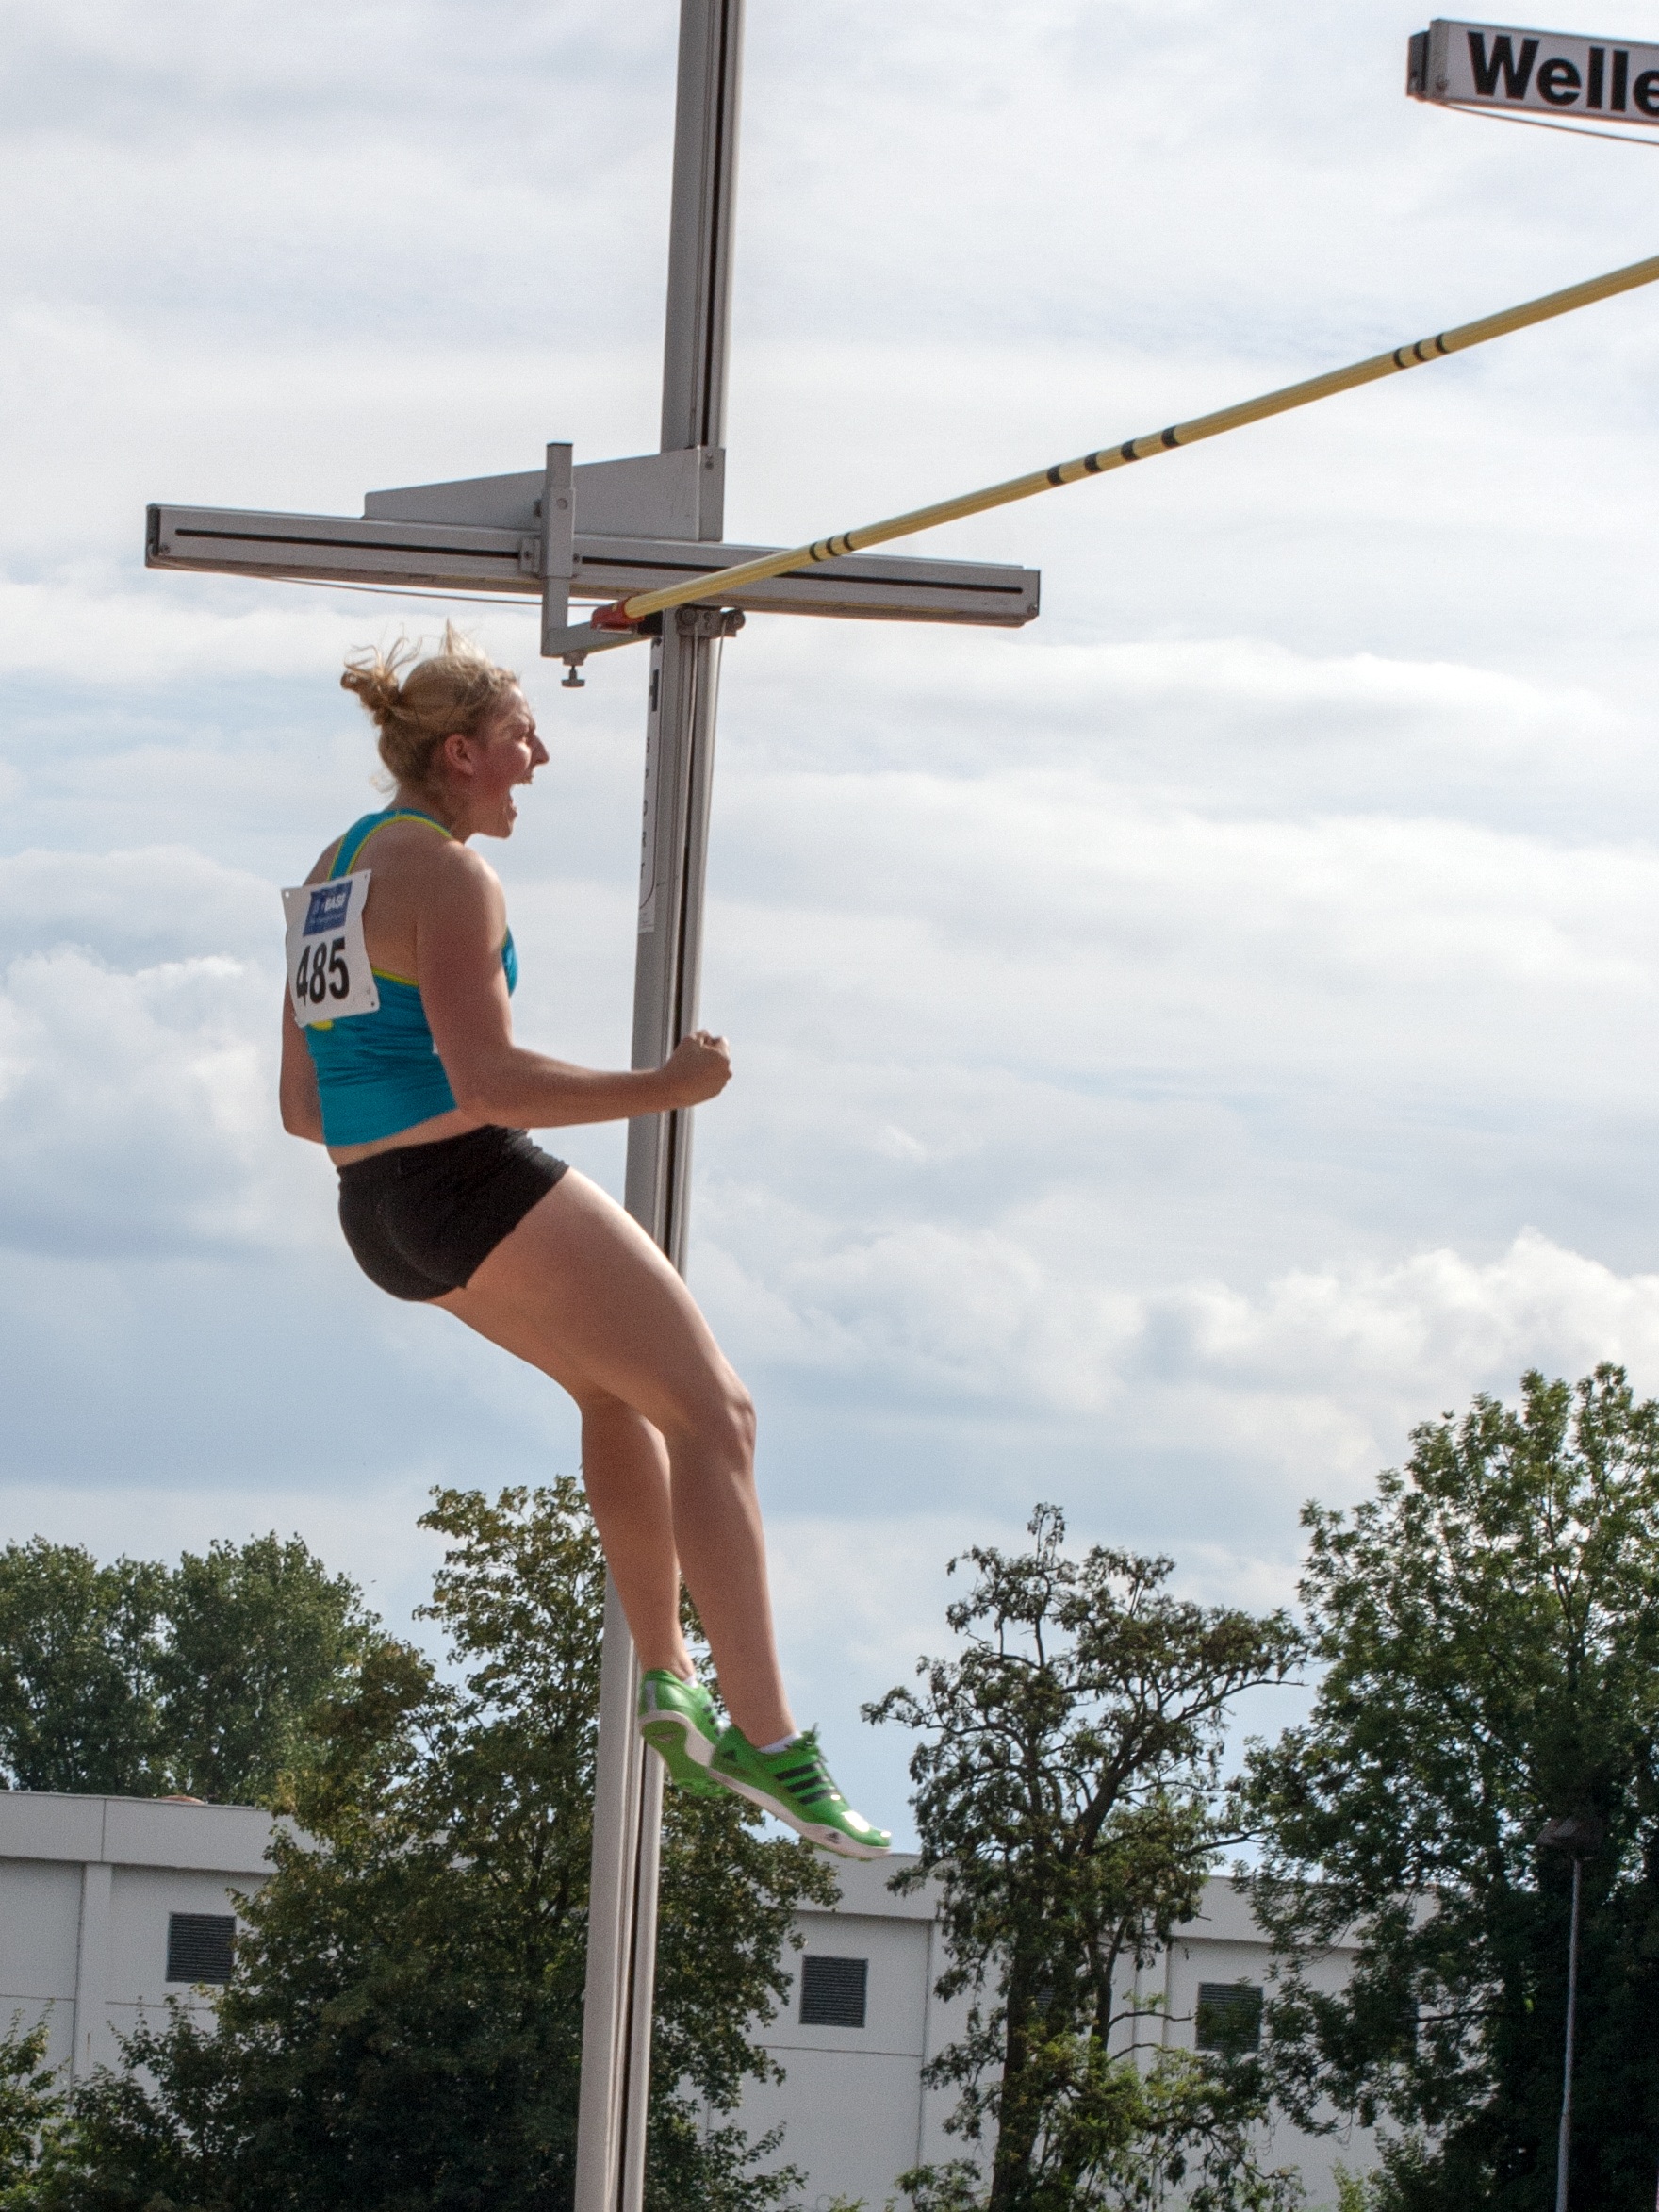
sport, jumping, mast, sports, athletics, physical exercise, pole vault, junior gala mannheim, human action